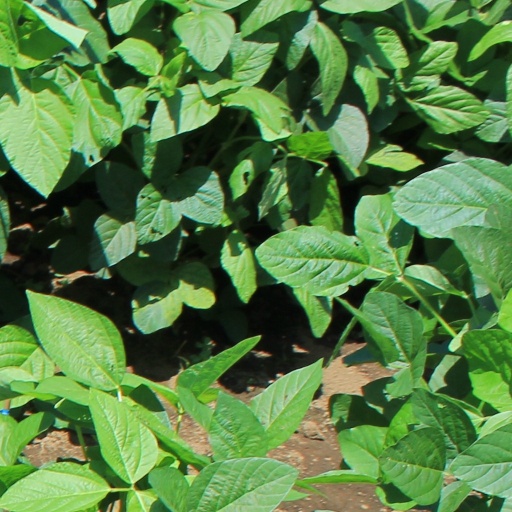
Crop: soybean